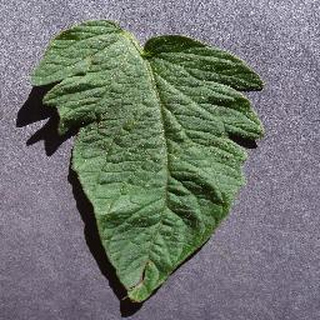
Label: healthy_tomato